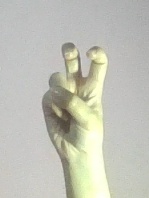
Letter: toot